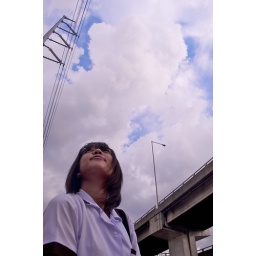
Trying to shoot and emphasize the subject's face under the cloudy blue sky.